Joseph Lloyd House

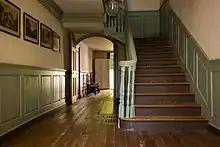
The front hall of the Joseph Lloyd Manor House.

The interior continues the sophisticated style of the exterior. Builder Abner Osborne's craftsmanship is illustrated by the formal woodwork and decorated fireplaces. The entrance features a central hallway with fielded paneling and a grand staircase with a mahogany banister and finely-turned balusters. The front central hallway opens up to four large rooms, two on either side. The rooms served multiple functions from business to formal entertaining. A kitchen with a large fireplace is located in the back of the first floor, accessible by a rear service entrance and staircase that was used by the many people the Lloyds enslaved. Lesser quality materials and finishes demarcate the front public spaces and the rear work areas of the house. The front hallway on the second floor mimics the layout of the floor below, with living quarters for the family in the front and a likely enslaved quarter in the back that directly connects to the rear staircase.